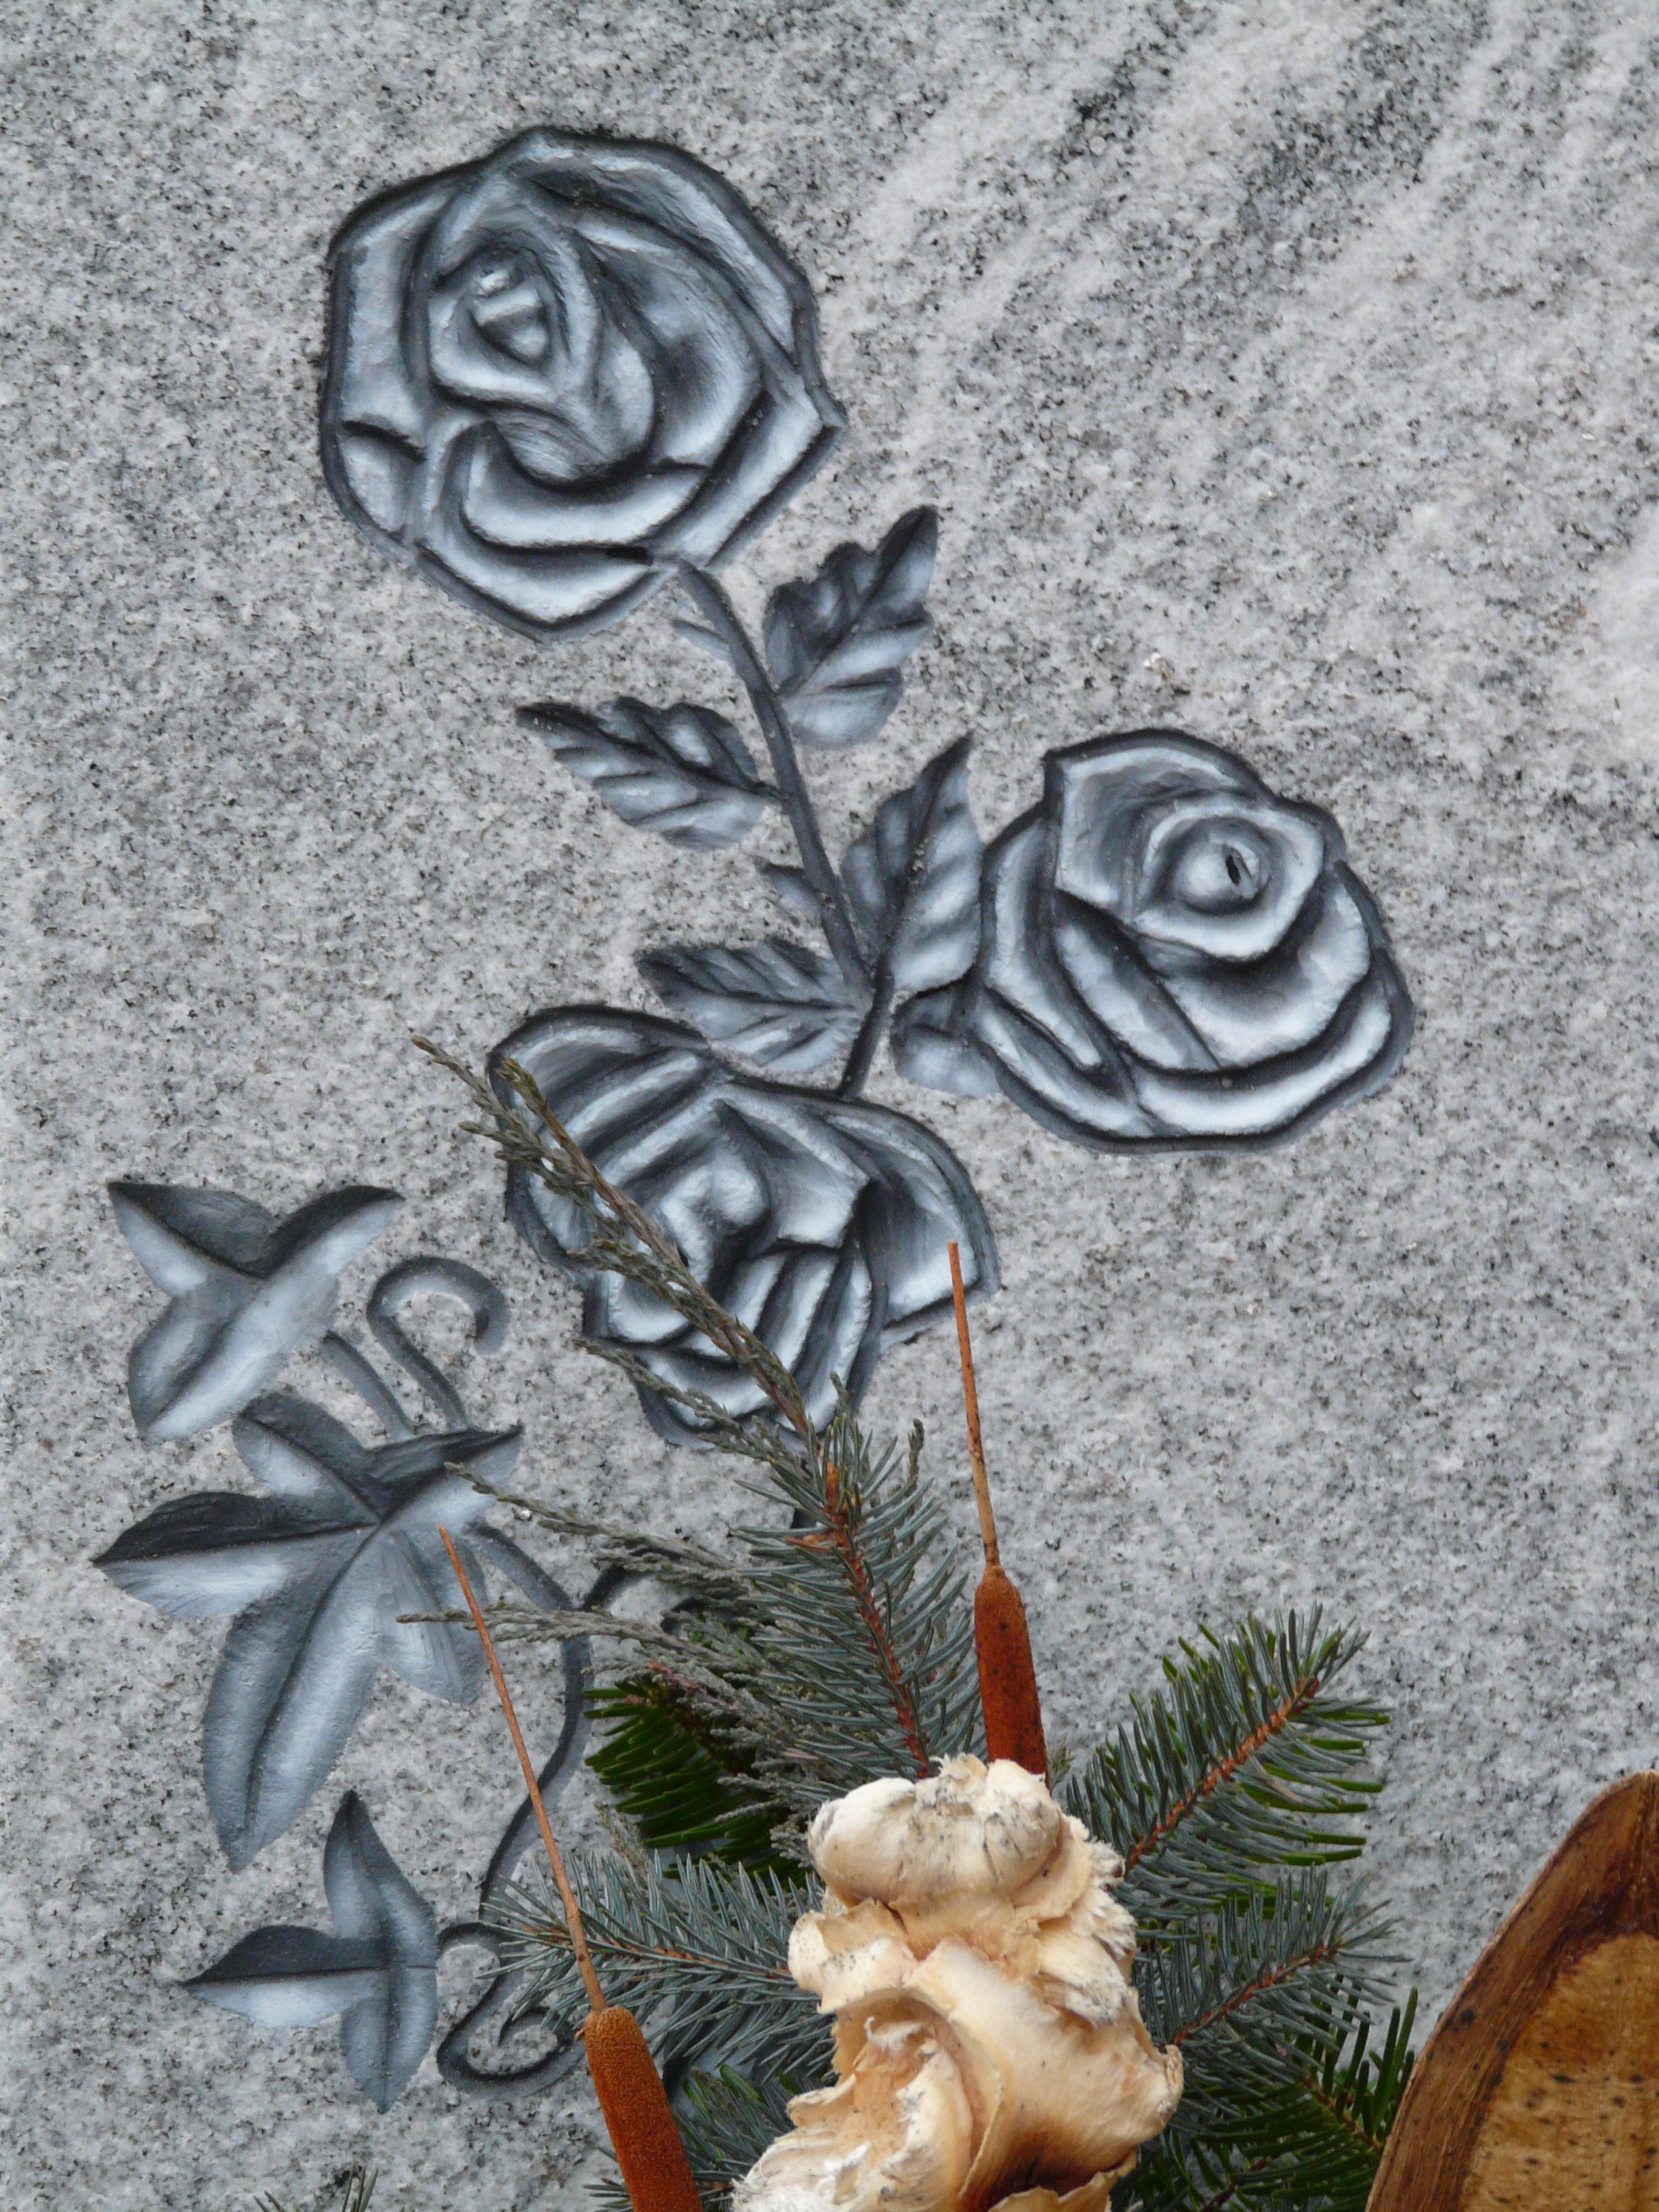
black and white, leaf, flower, stone, shadow, memory, tombstone, death, roses, grave, sculpture, grey, art, commemorate, carving, relief, loss, mourning, chiseled